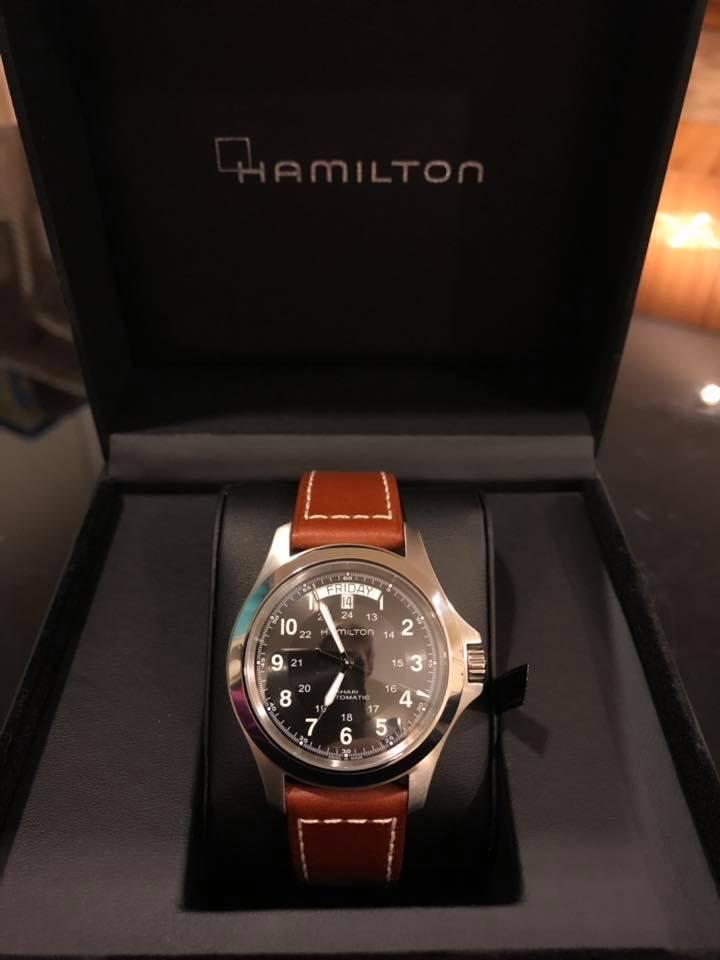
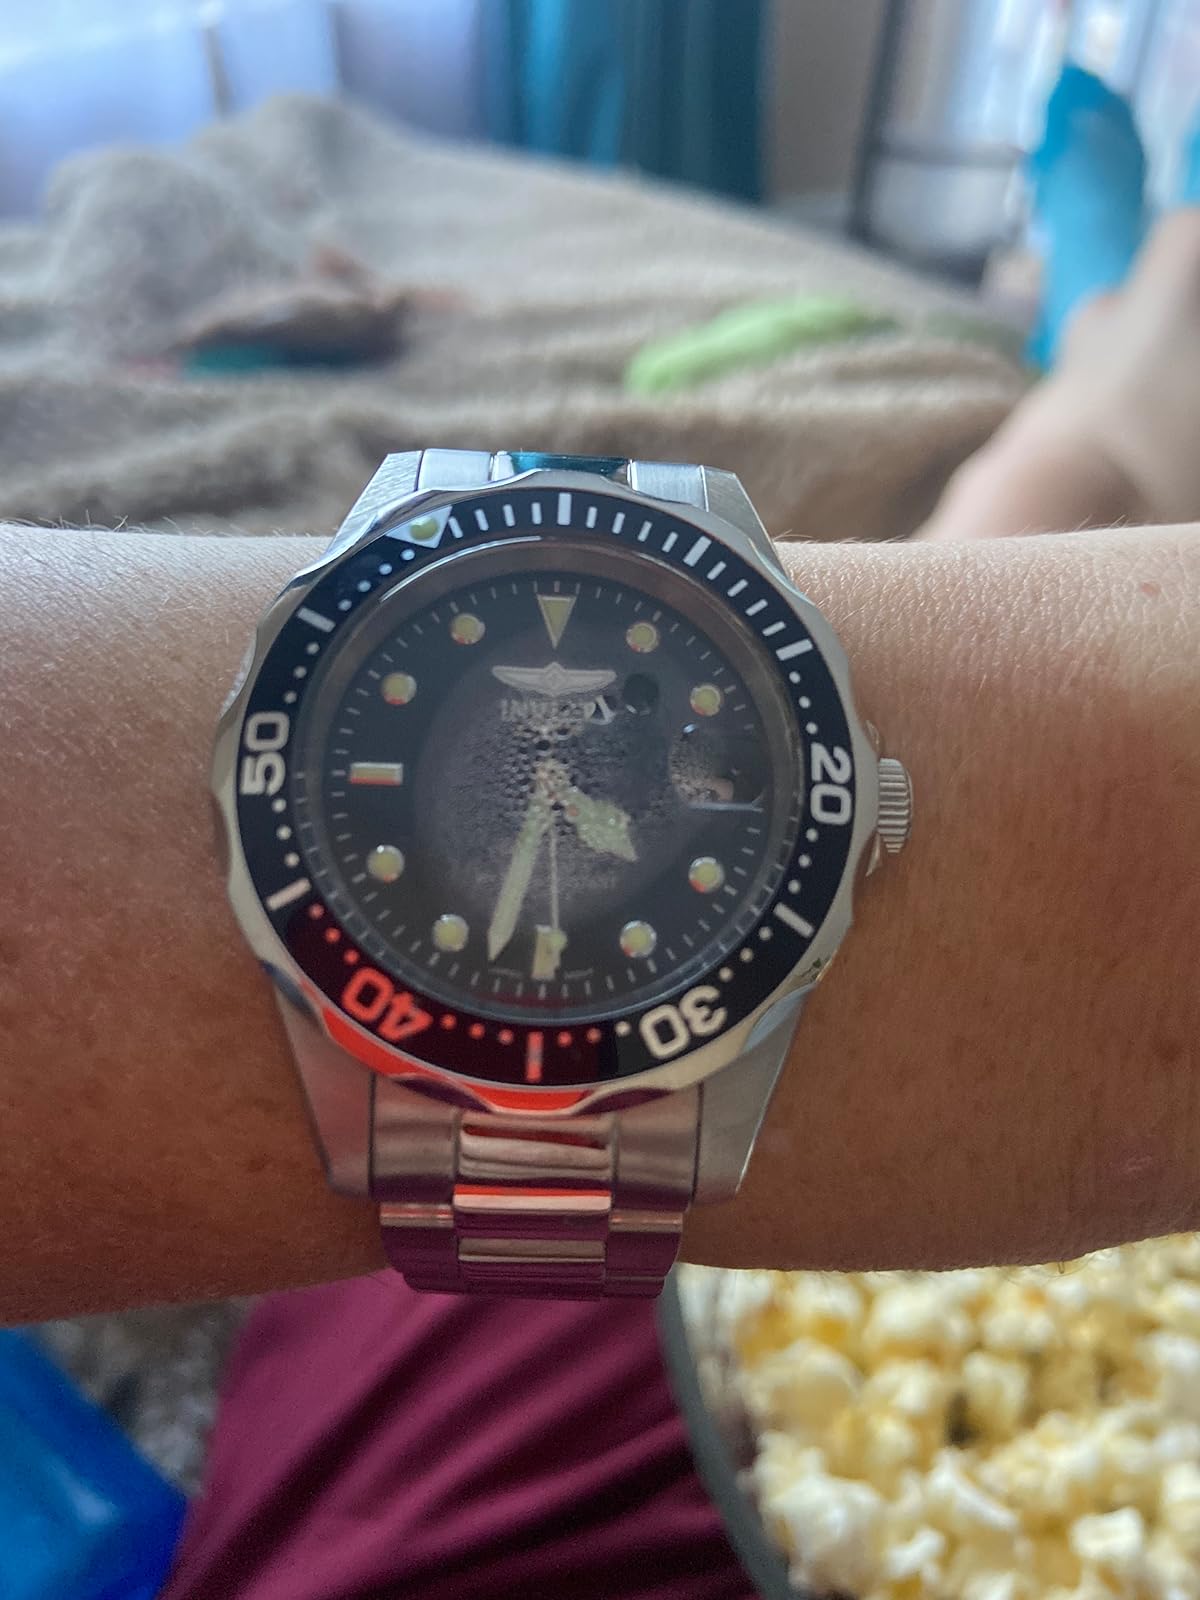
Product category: accessories_watch
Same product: no